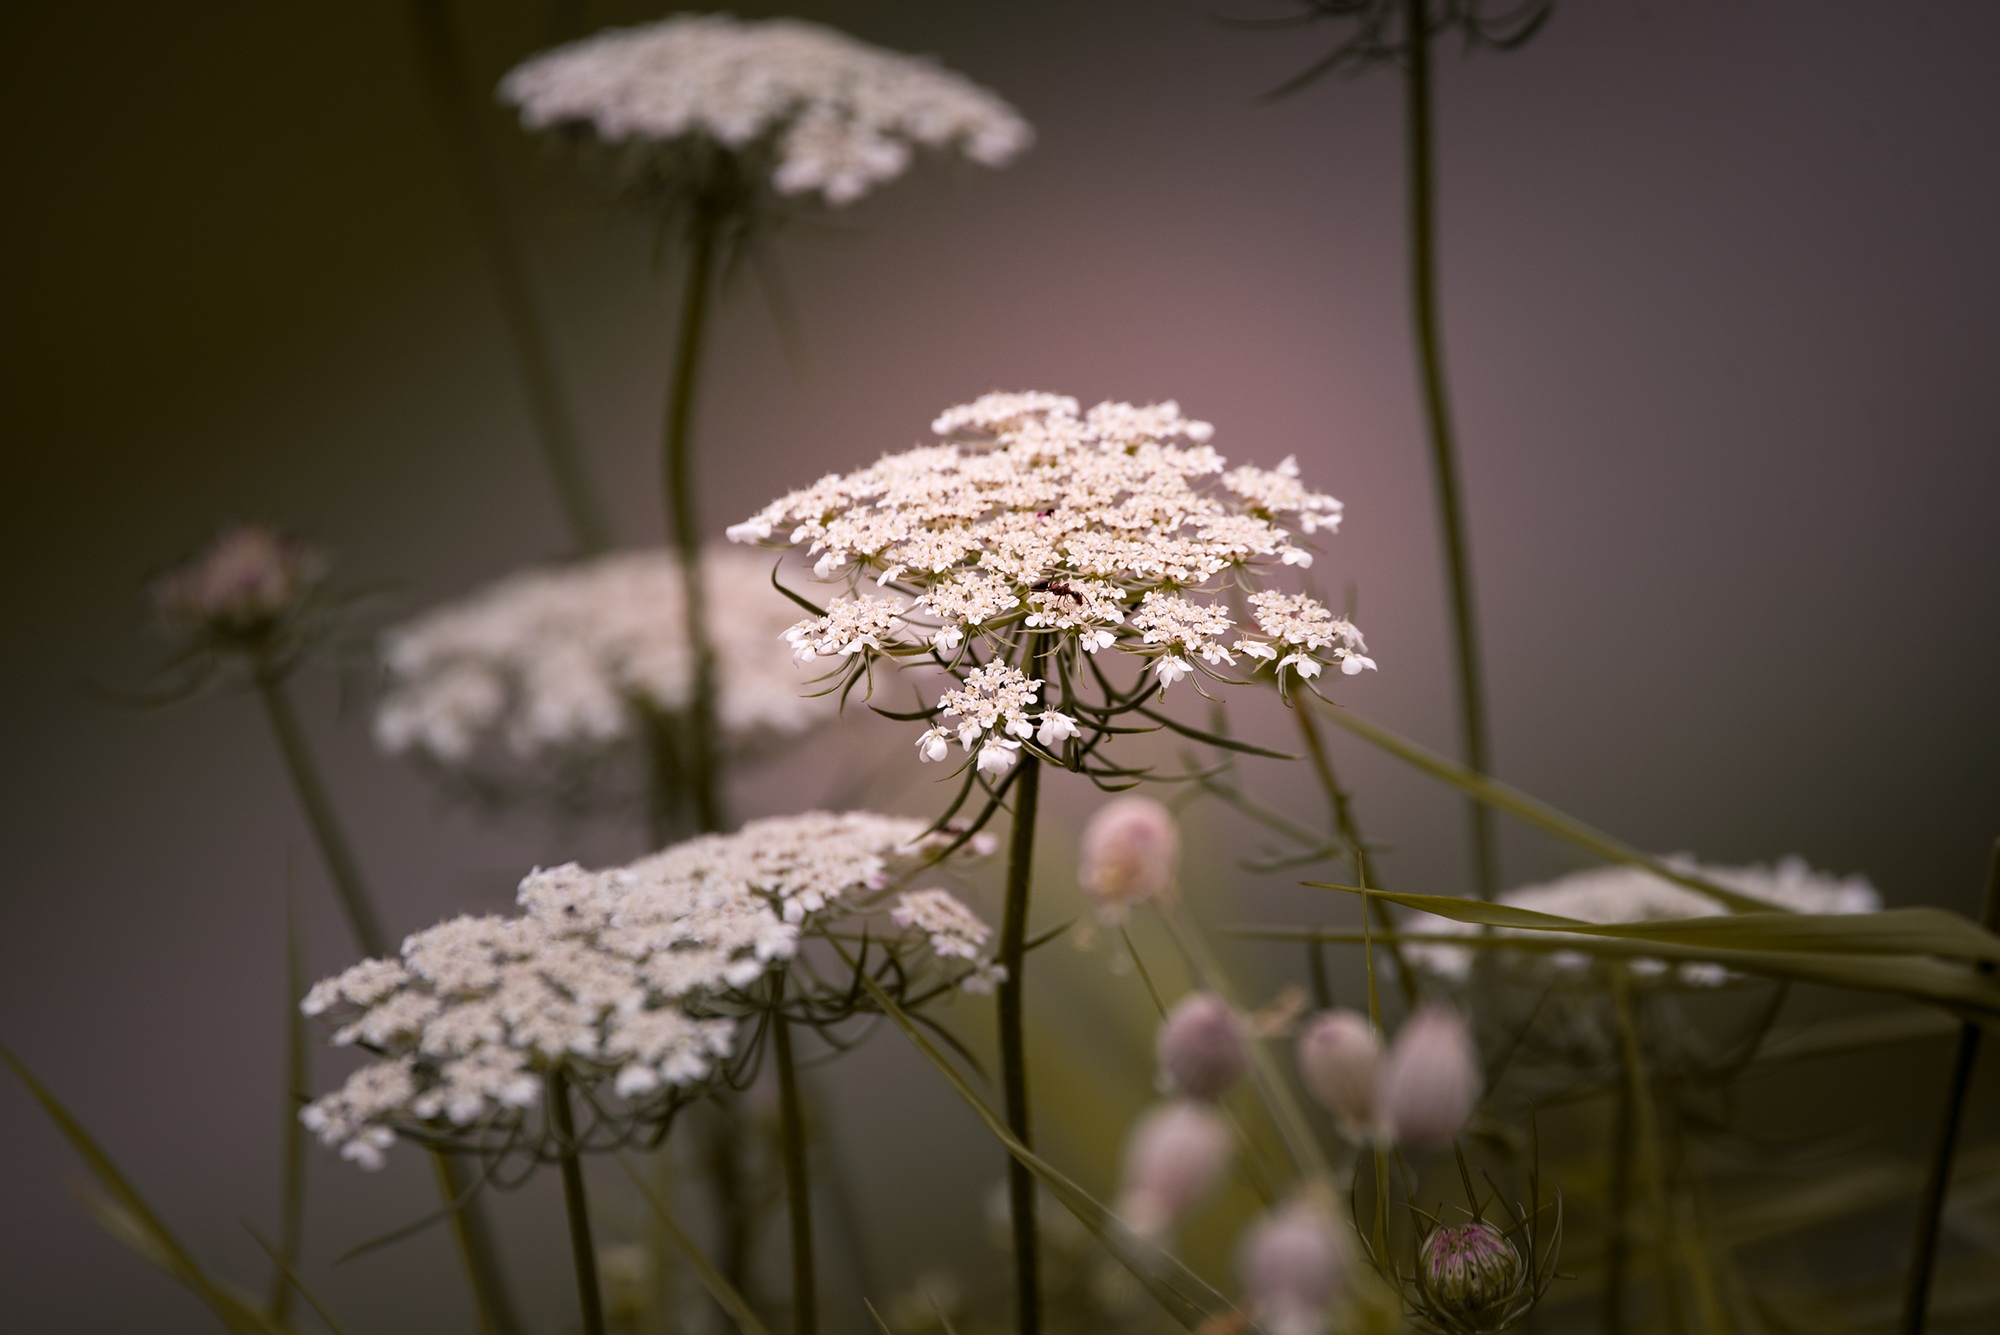
nature, branch, blossom, plant, white, photography, flower, petal, summer, evening, twilight, spring, botany, close, flora, flowers, wild plant, pointed flower, floristry, macro photography, wild carrot, floral design, flower arranging